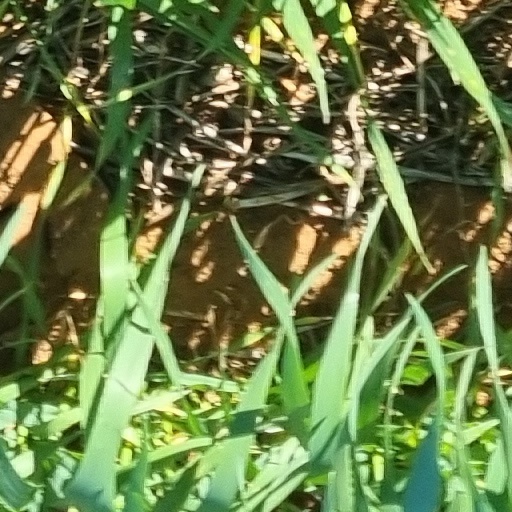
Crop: wheat